Isabela (province)

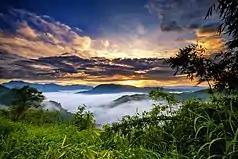
View of the Sierra Madre

The province is divided into three physiographic areas. The eastern area, straddled by the Sierra Madre mountain range, is rugged and thickly forested. A substantial portion is uncharted. These unexplored hinterlands are home to a rich variety of flora and fauna, and some are under government reservations. It is home to one of the world's largest remaining low-altitude rainforests, with numerous unknown endemic species of flora and fauna and biological diversity in the protected area known as the Northern Sierra Madre Natural Park. Isabela has of Cagayan Valley’s of forest cover.